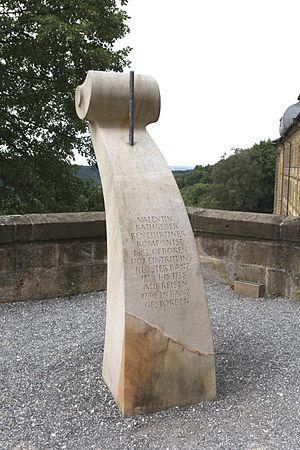
Johann Valentin Rathgeber, né le 3 avril 1682 à Oberelsbach et mort le 2 juin 1750 à l'abbaye de Banz, est un compositeur, organiste et maître de chœur allemand de l'époque baroque.